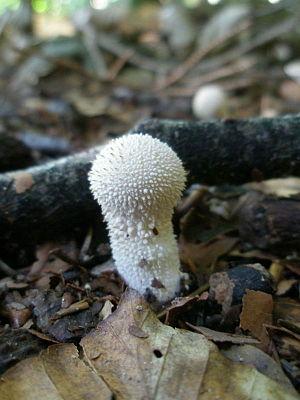
Il s'agit d'une vesse de loup perlée photographiée dans une forêt proche du lac Léman en Suisse.
"Les vesses-de-loup, ou ""pets-de-loup"" au Canada, sont des champignons appartenant à différents genres, très répandus dans les prés et les bois. Ils sont facilement reconnaissables à l'absence de pied, ou du moins d'un pied et d'un chapeau séparés, à leur couleur blanche ou grisâtre, et au fait que, lorsqu'ils sont vieux, ils se transforment en sacs remplis d'une poussière brune qui est évacuée quand on appuie dessus.